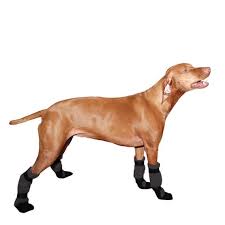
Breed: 210-n000048-vizsla